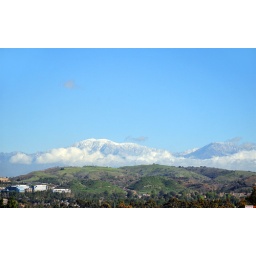
Please view on black --- Snowy mountains around L.A. - Shot from Mountain View Park, Fullerton, CA